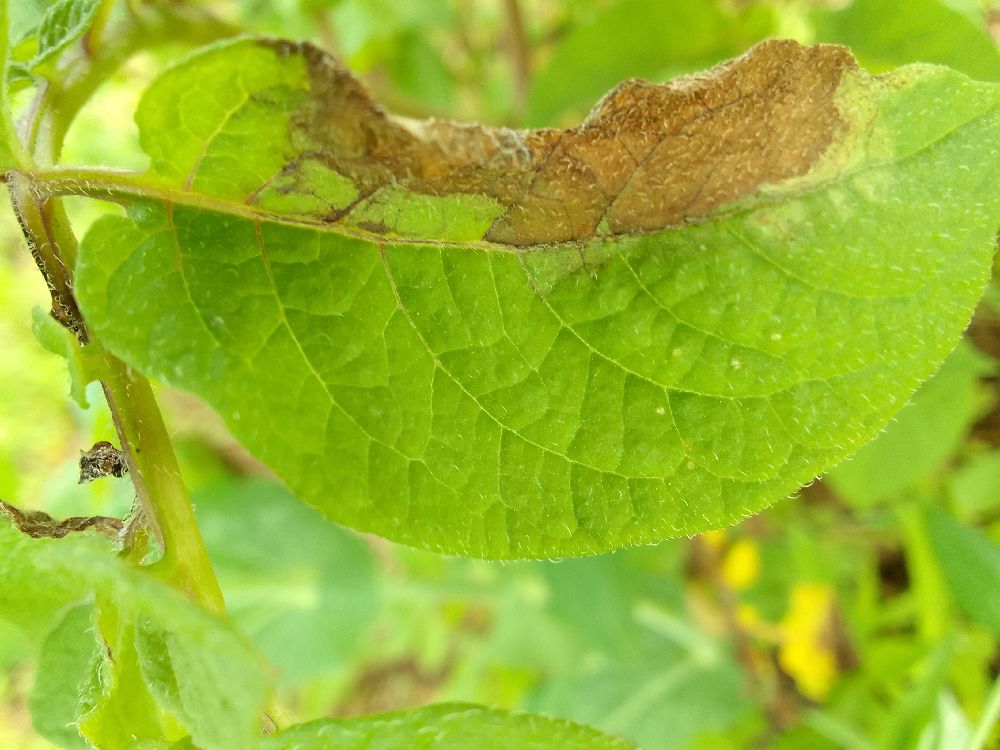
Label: Late blight